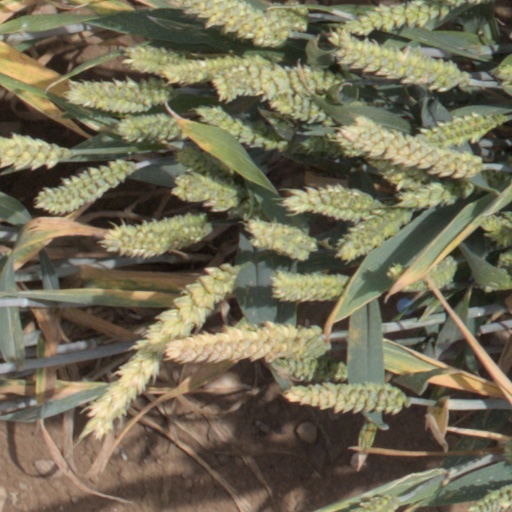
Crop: wheat